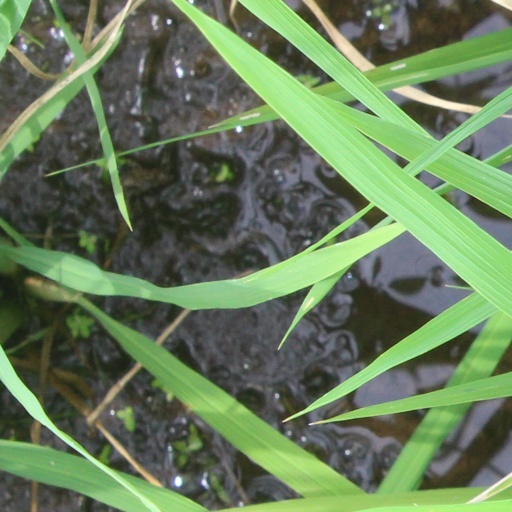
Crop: rice